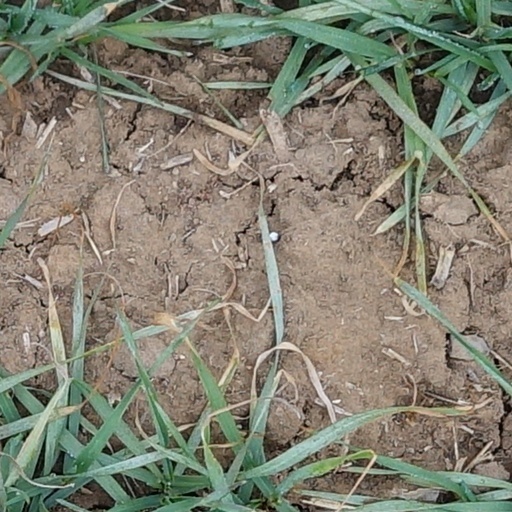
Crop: wheat